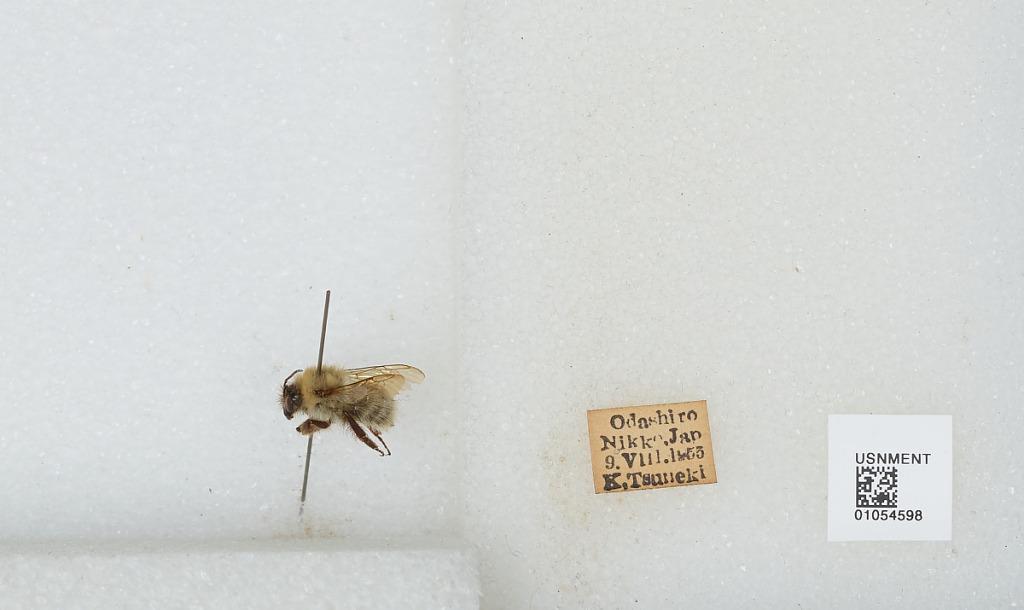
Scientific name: Bombus sp.
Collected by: K. Tsuneki
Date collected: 1955-8-9
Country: Japan
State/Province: Tochigi
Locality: Odashiro, Nikko